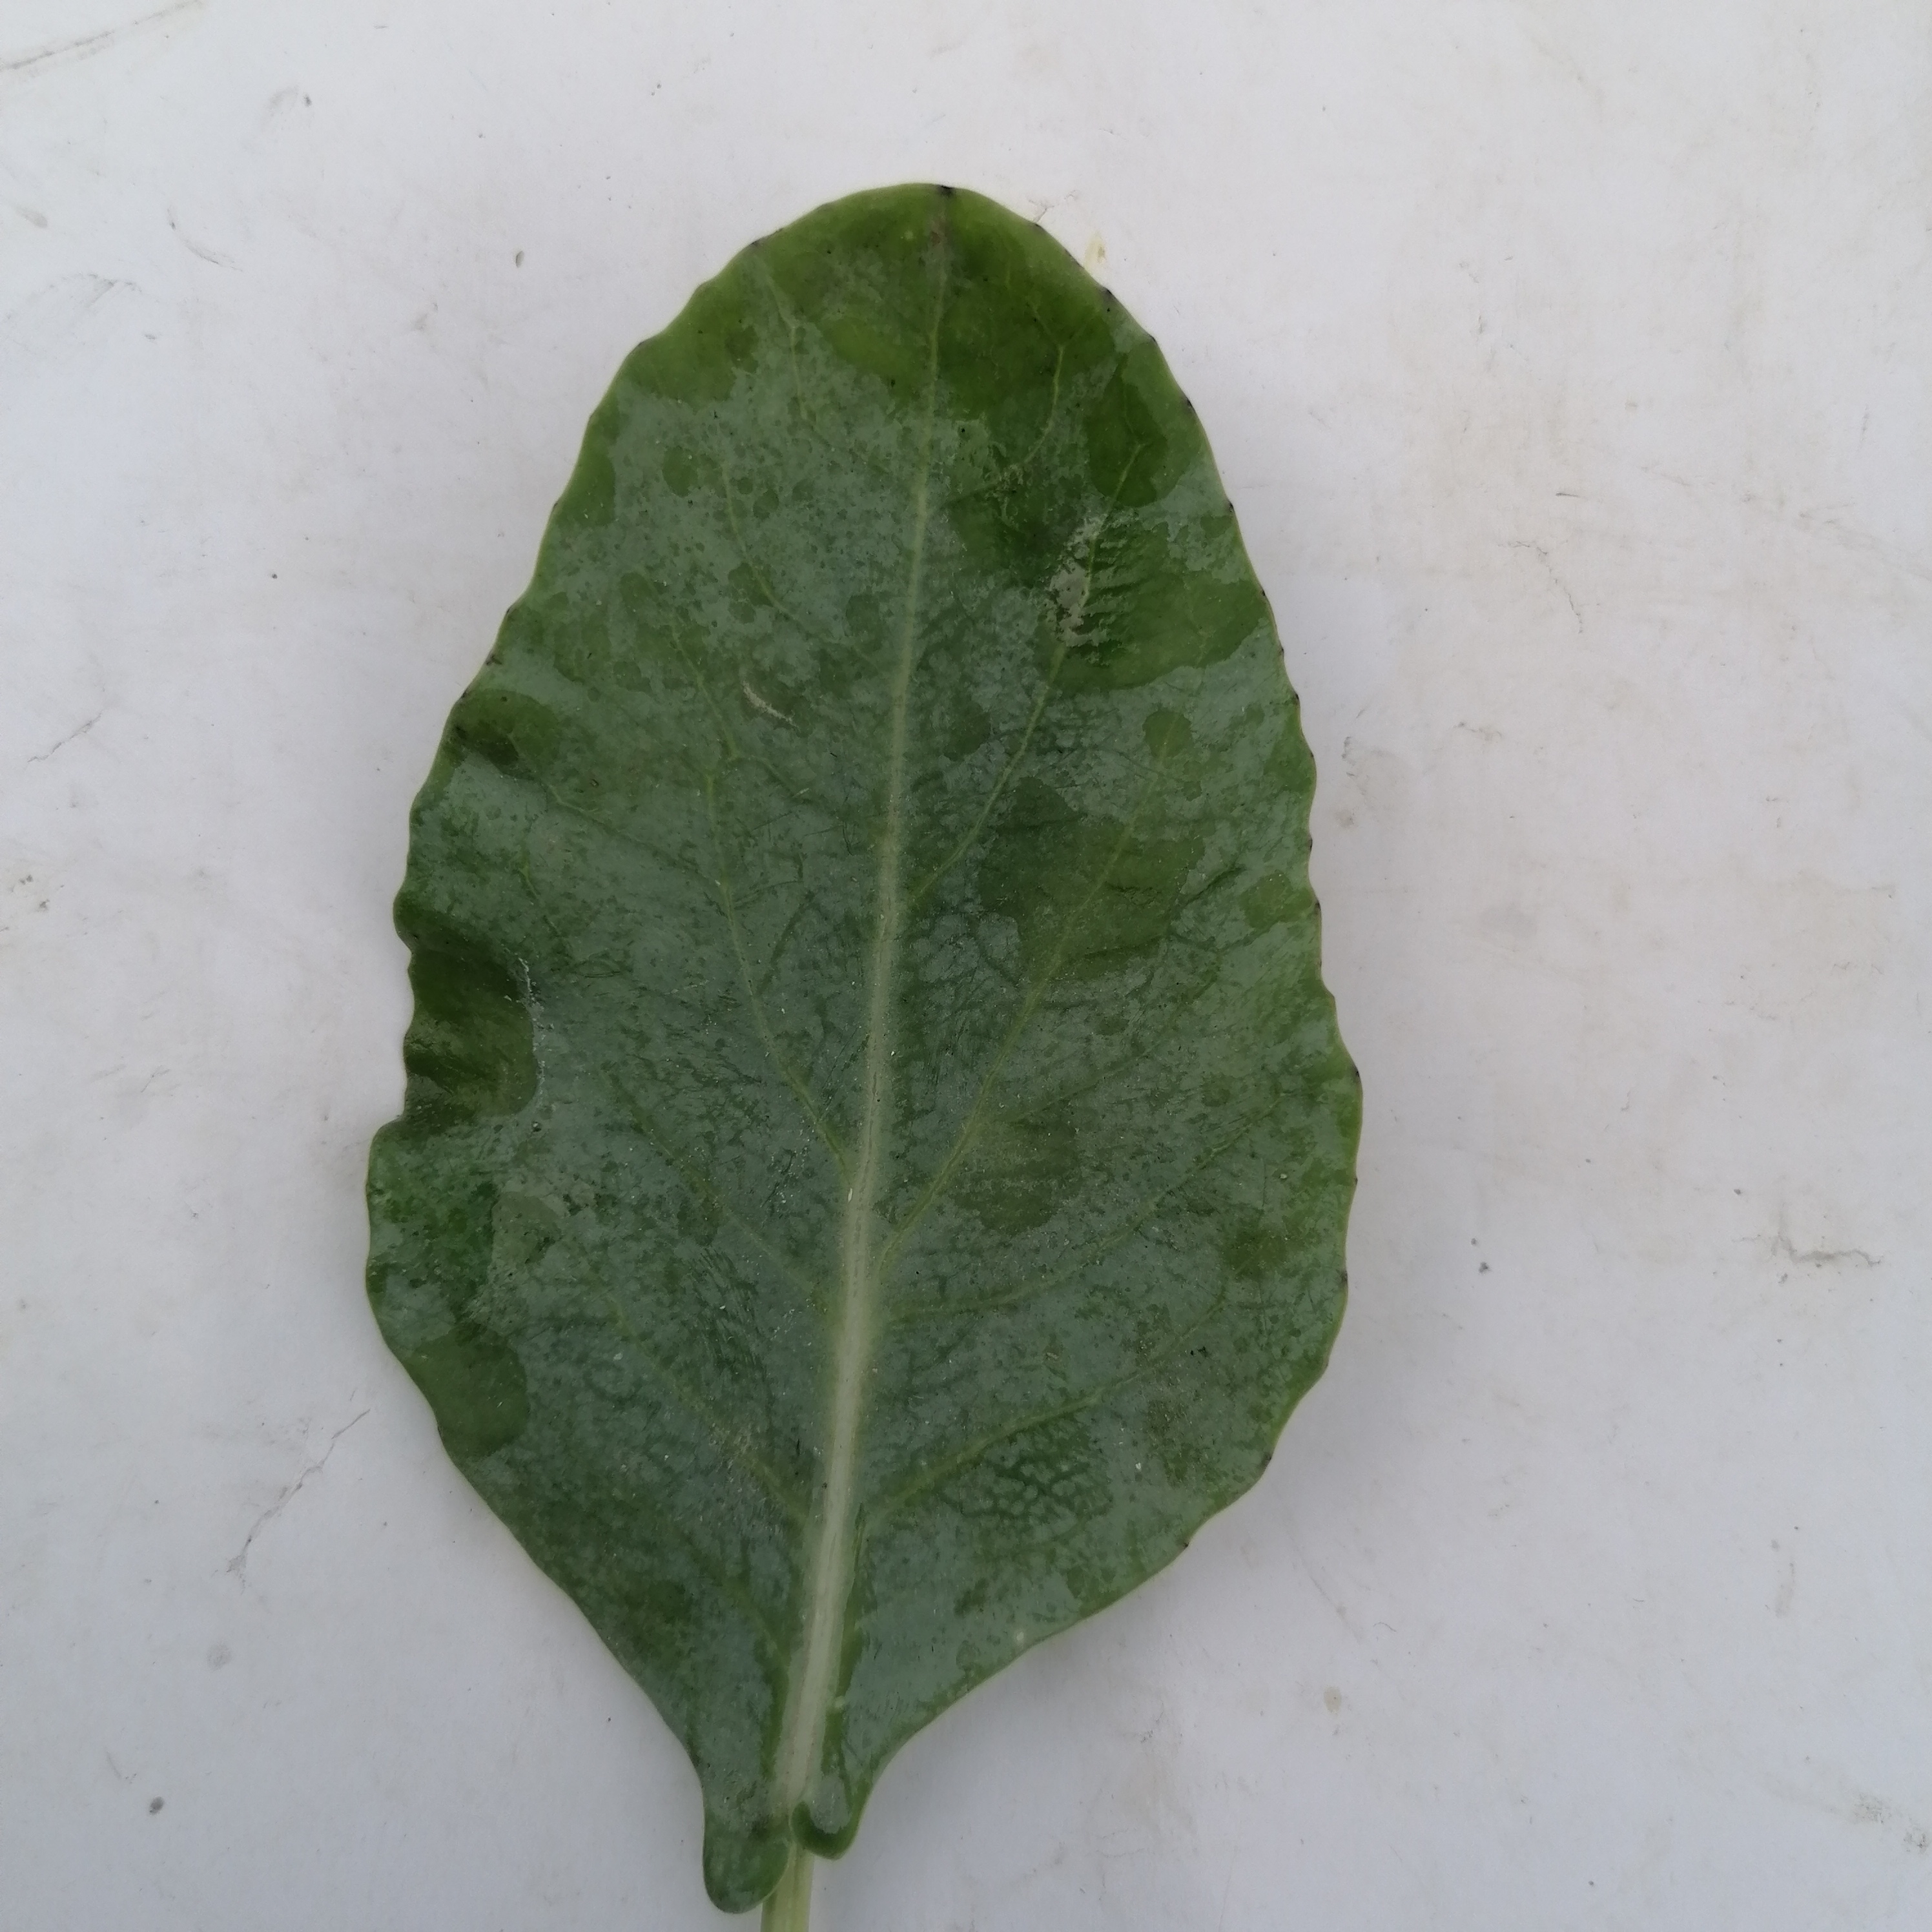
Label: Healthy